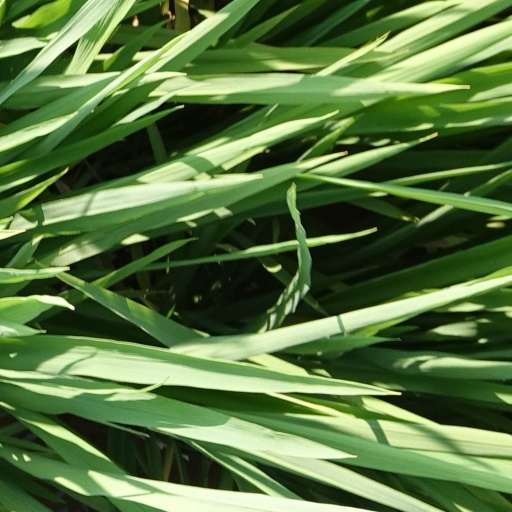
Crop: rice